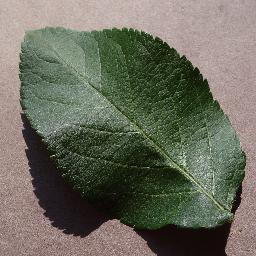
Label: Apple___healthy